John Fraser (botanist)

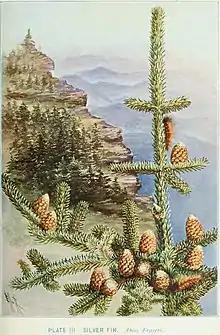
"Abies fraseri" (Fraser's Fir), named after John Fraser, is native to the southeastern Appalachian Mountains.

John's brother James was actively involved with the American side of Fraser's plant export-import business, and from at least 1791 they jointly leased some land in Charleston until May 1800. In 1796, the brothers mortgaged 406 acres on Johns Island along the marshy edge of Stono River, originally a part of the Fenwick Hall estate. The brothers had difficulties with their land deals though, and in 1798 they fell behind in their payment obligations to the extent that their creditors instituted litigation to collect past due sums. Despite their problems with lawsuits, leases, mortgages, and land too marshy to be suited to their enterprise, in 1810 large numbers of rhododendrons, magnolias, and other native plants were still being shipped from the Fraser brothers' Charleston nursery by their agents there.